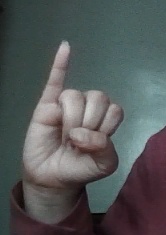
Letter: meem